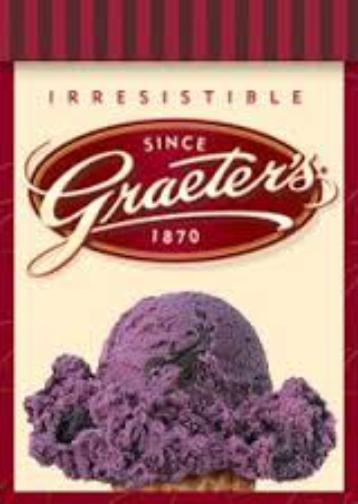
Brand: Graeter's
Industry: Food